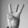
ASL letter: W